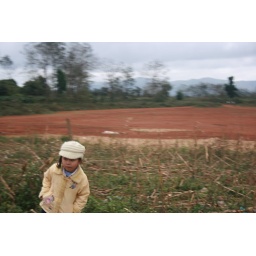
a little girl by the side of the road as we rode past.